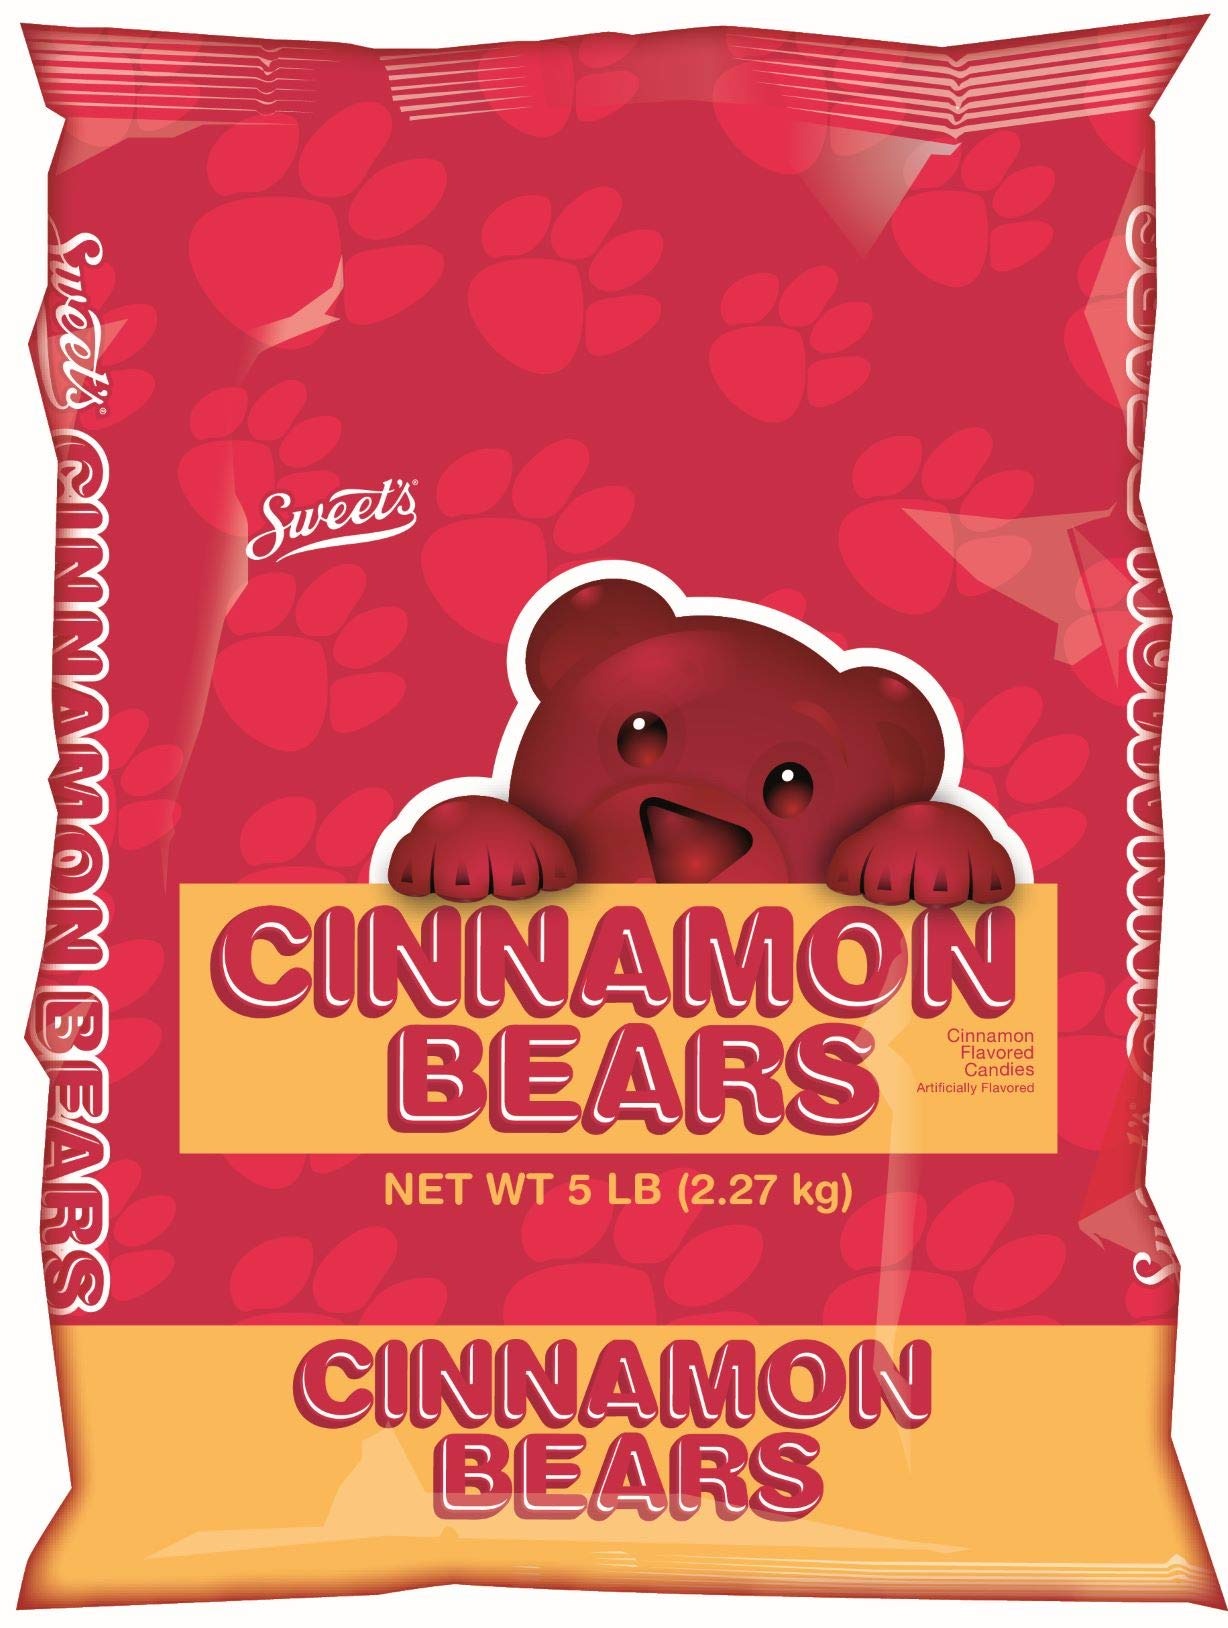
Item Name: Sweet Candy Company Red Cinnamon Gummy Bears - Hot and Spicy Cinnamon Gummy Candy in Bulk, Gluten Free Gummies for Kids and Adults, Kosher, Made in the USA - 5 lb Bag
Bullet Point 1: SWEET'S ORIGINAL CINNAMON BEARS: Sweet's hot and spicy Cinnamon Bears offer the perfect cinnamon kick in every chewy bear-shaped bite, enjoyed nationwide for their balanced flavor and spice
Bullet Point 2: IDEAL FOR ANY OCCASION: Enjoy a delightful treat to add a burst of flavor to any event, whether it's a holiday celebration, candy buffet, gift-giving, or just plain snacking
Bullet Point 3: GLUTEN FREE SNACK: Our cinnamon bears are made without gluten, offering a delicious treat for those with dietary preferences or restrictions. Enjoy their bold cinnamon taste with confidence
Bullet Point 4: KOSHER GUMMY BEARS: Sweet's cinnamon gummies are kosher, making them a suitable option for those who seek tasty certified snacks that fit their lifestyle choices
Bullet Point 5: BULK FIVE POUND BAG: Try Sweet's Cinnamon Bears in bulk with this 5 lb bag, suitable for large gatherings. It's ideal for sharing and ensuring you have plenty of this bold spicy treat on hand
Value: 80.0
Unit: Ounce

Price: 19.98